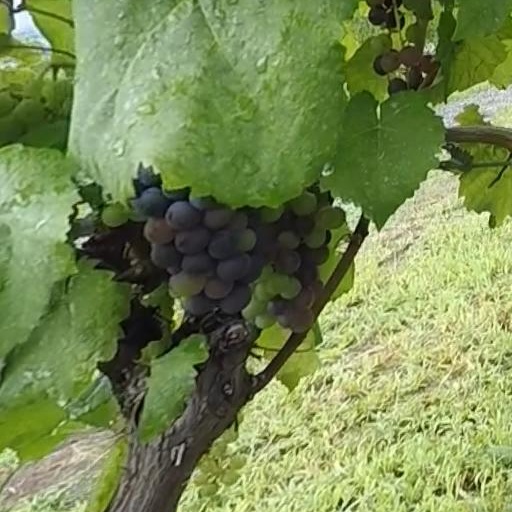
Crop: grape